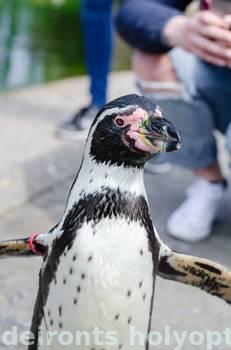
Label: Watermark